Stichotrich

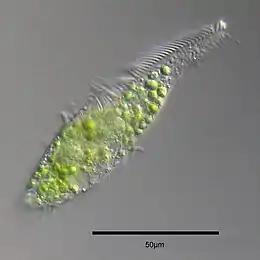

The stichotrichs were a proposed group of ciliates, in the class Spirotrichea. In a classification system proposed by Eugene Small and Denis Lynn in 1985, Stichotrichia formed a subclass containing four orders: Stichotrichida, Urostylida, Sporadotrichida and Plagiotomida. Although the group was made up of species traditionally classified among the "hypotrichs"—ciliates possessing compound ciliary organelles called cirri—it excluded euplotid ciliates such as "Euplotes" and "Diophrys", which were placed in the subclass Hypotrichia. In later classifications proposed by Denis Lynn, Stichotrichia omits the order Plagiotomida (species in that group were relocated to the order Stichotrichida).